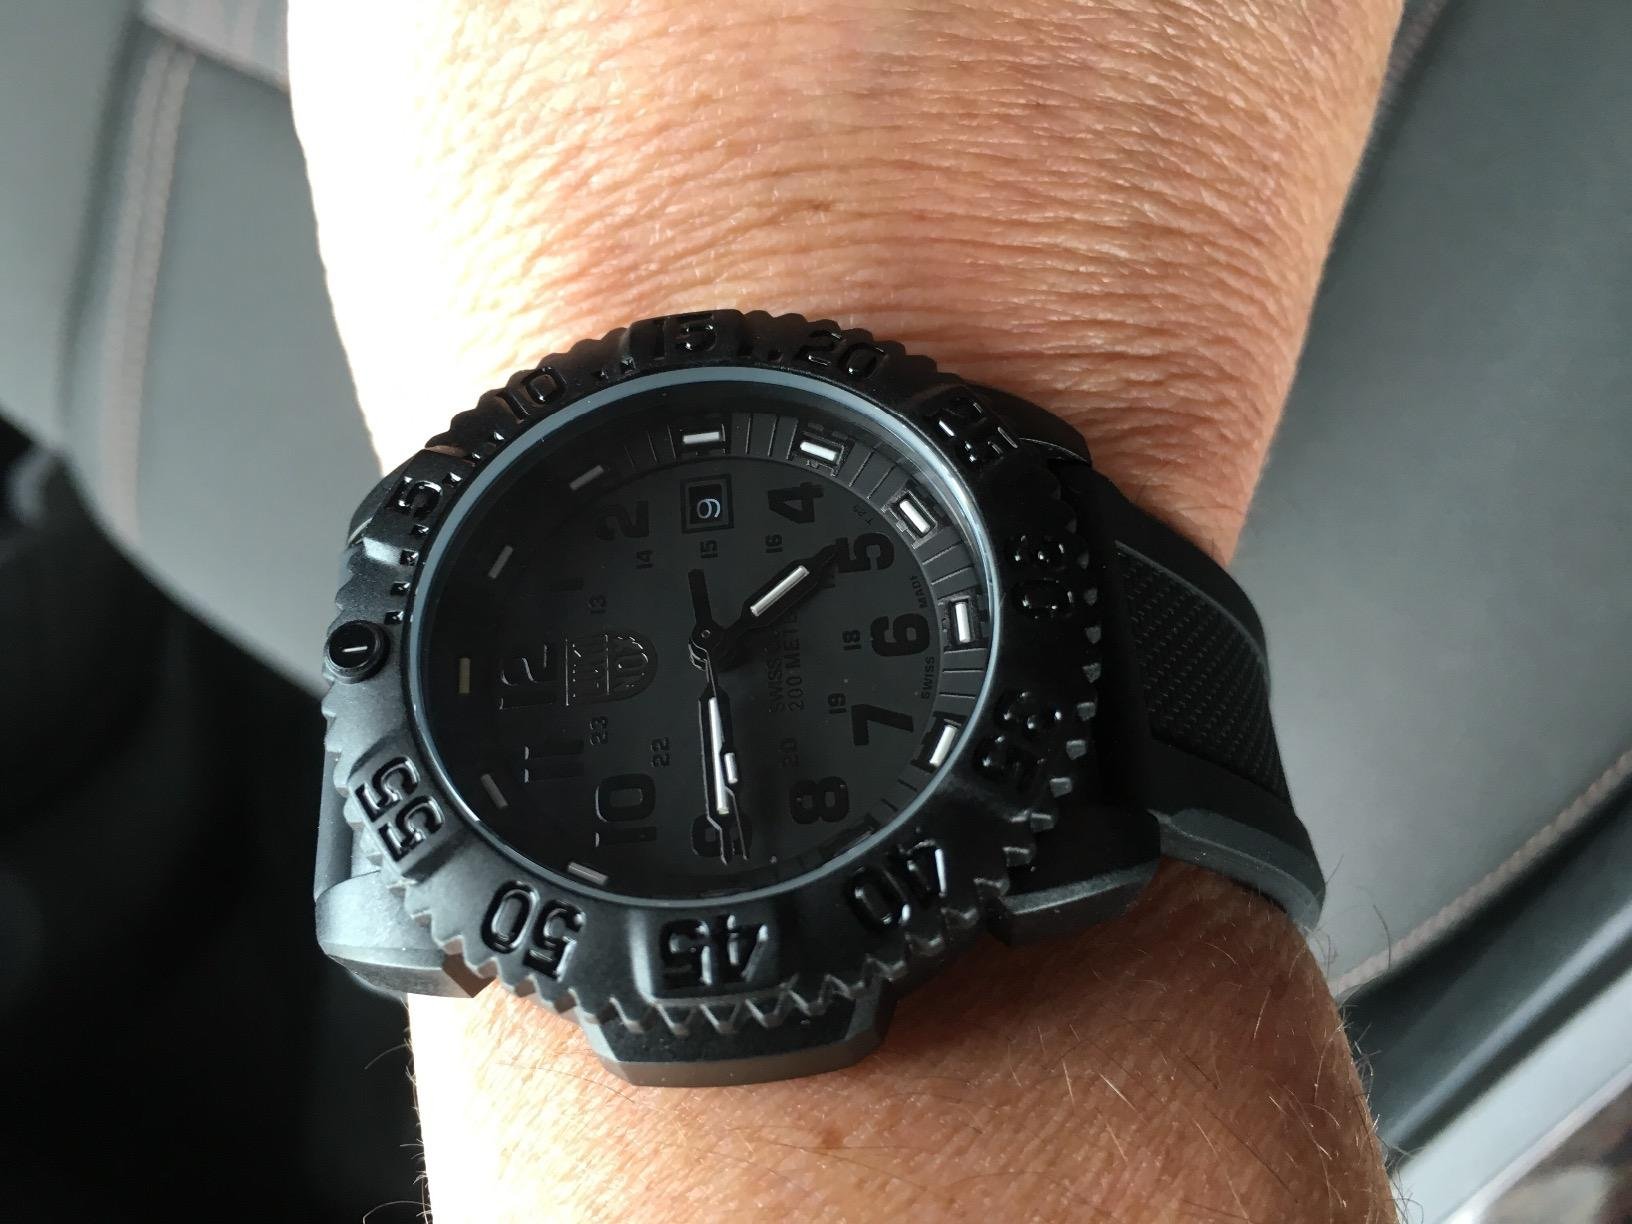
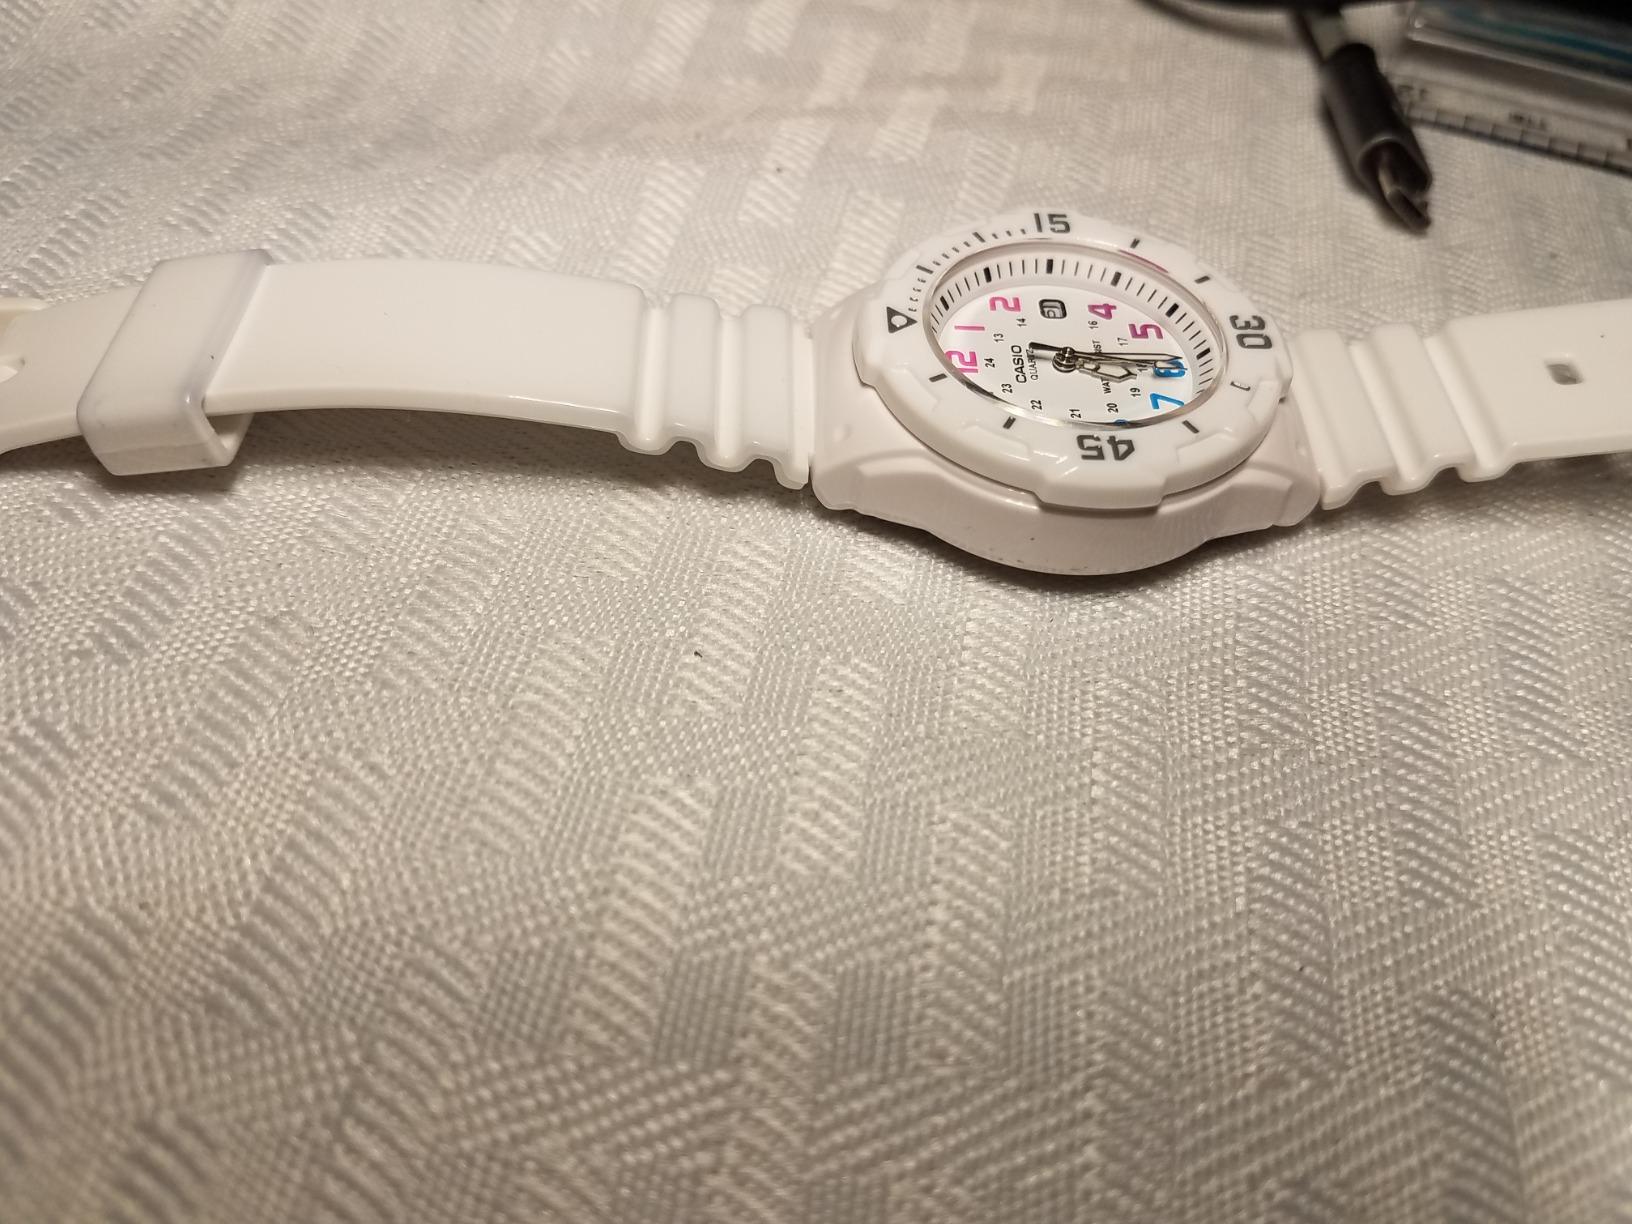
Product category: accessories_watch
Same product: no